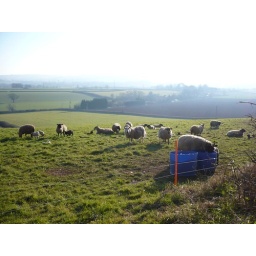
Sheep in a field and the view down from Charlynch hill towards Four Forks